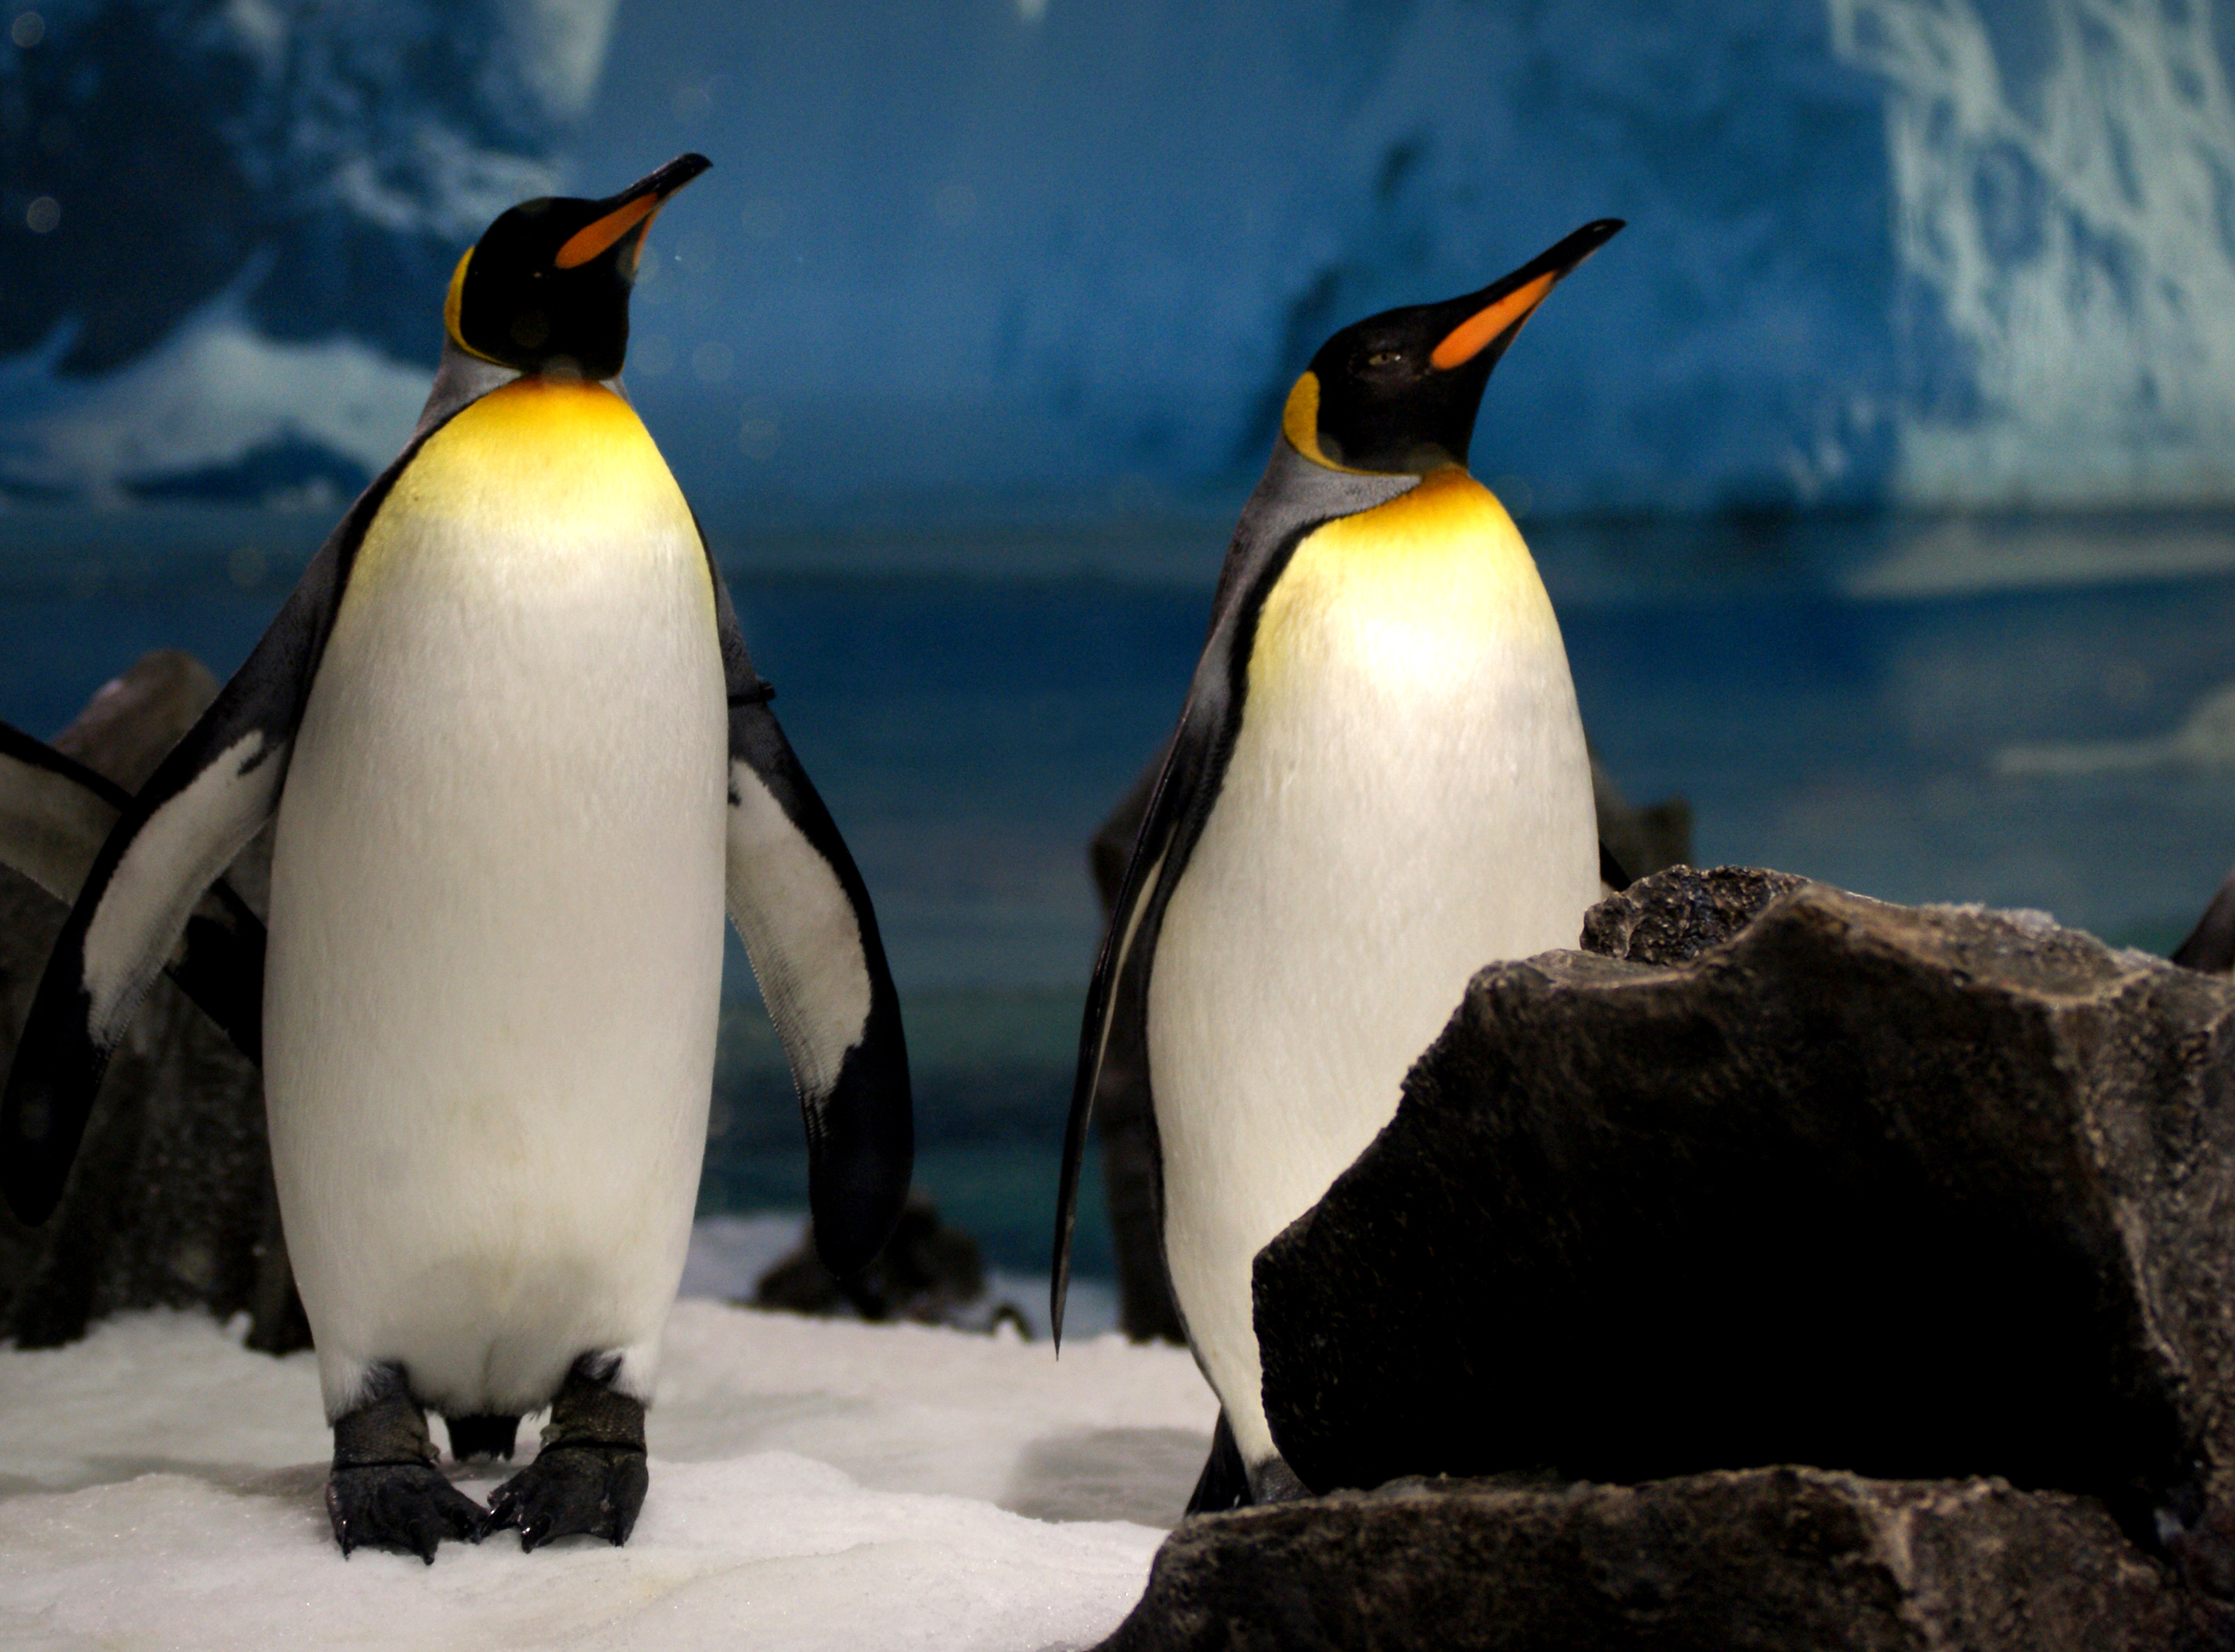
bird, wildlife, beak, fauna, penguin, publicdomain, seabirds, marinelife, vertebrate, explored, penguins, kingpenguins, flightless bird, king penguin